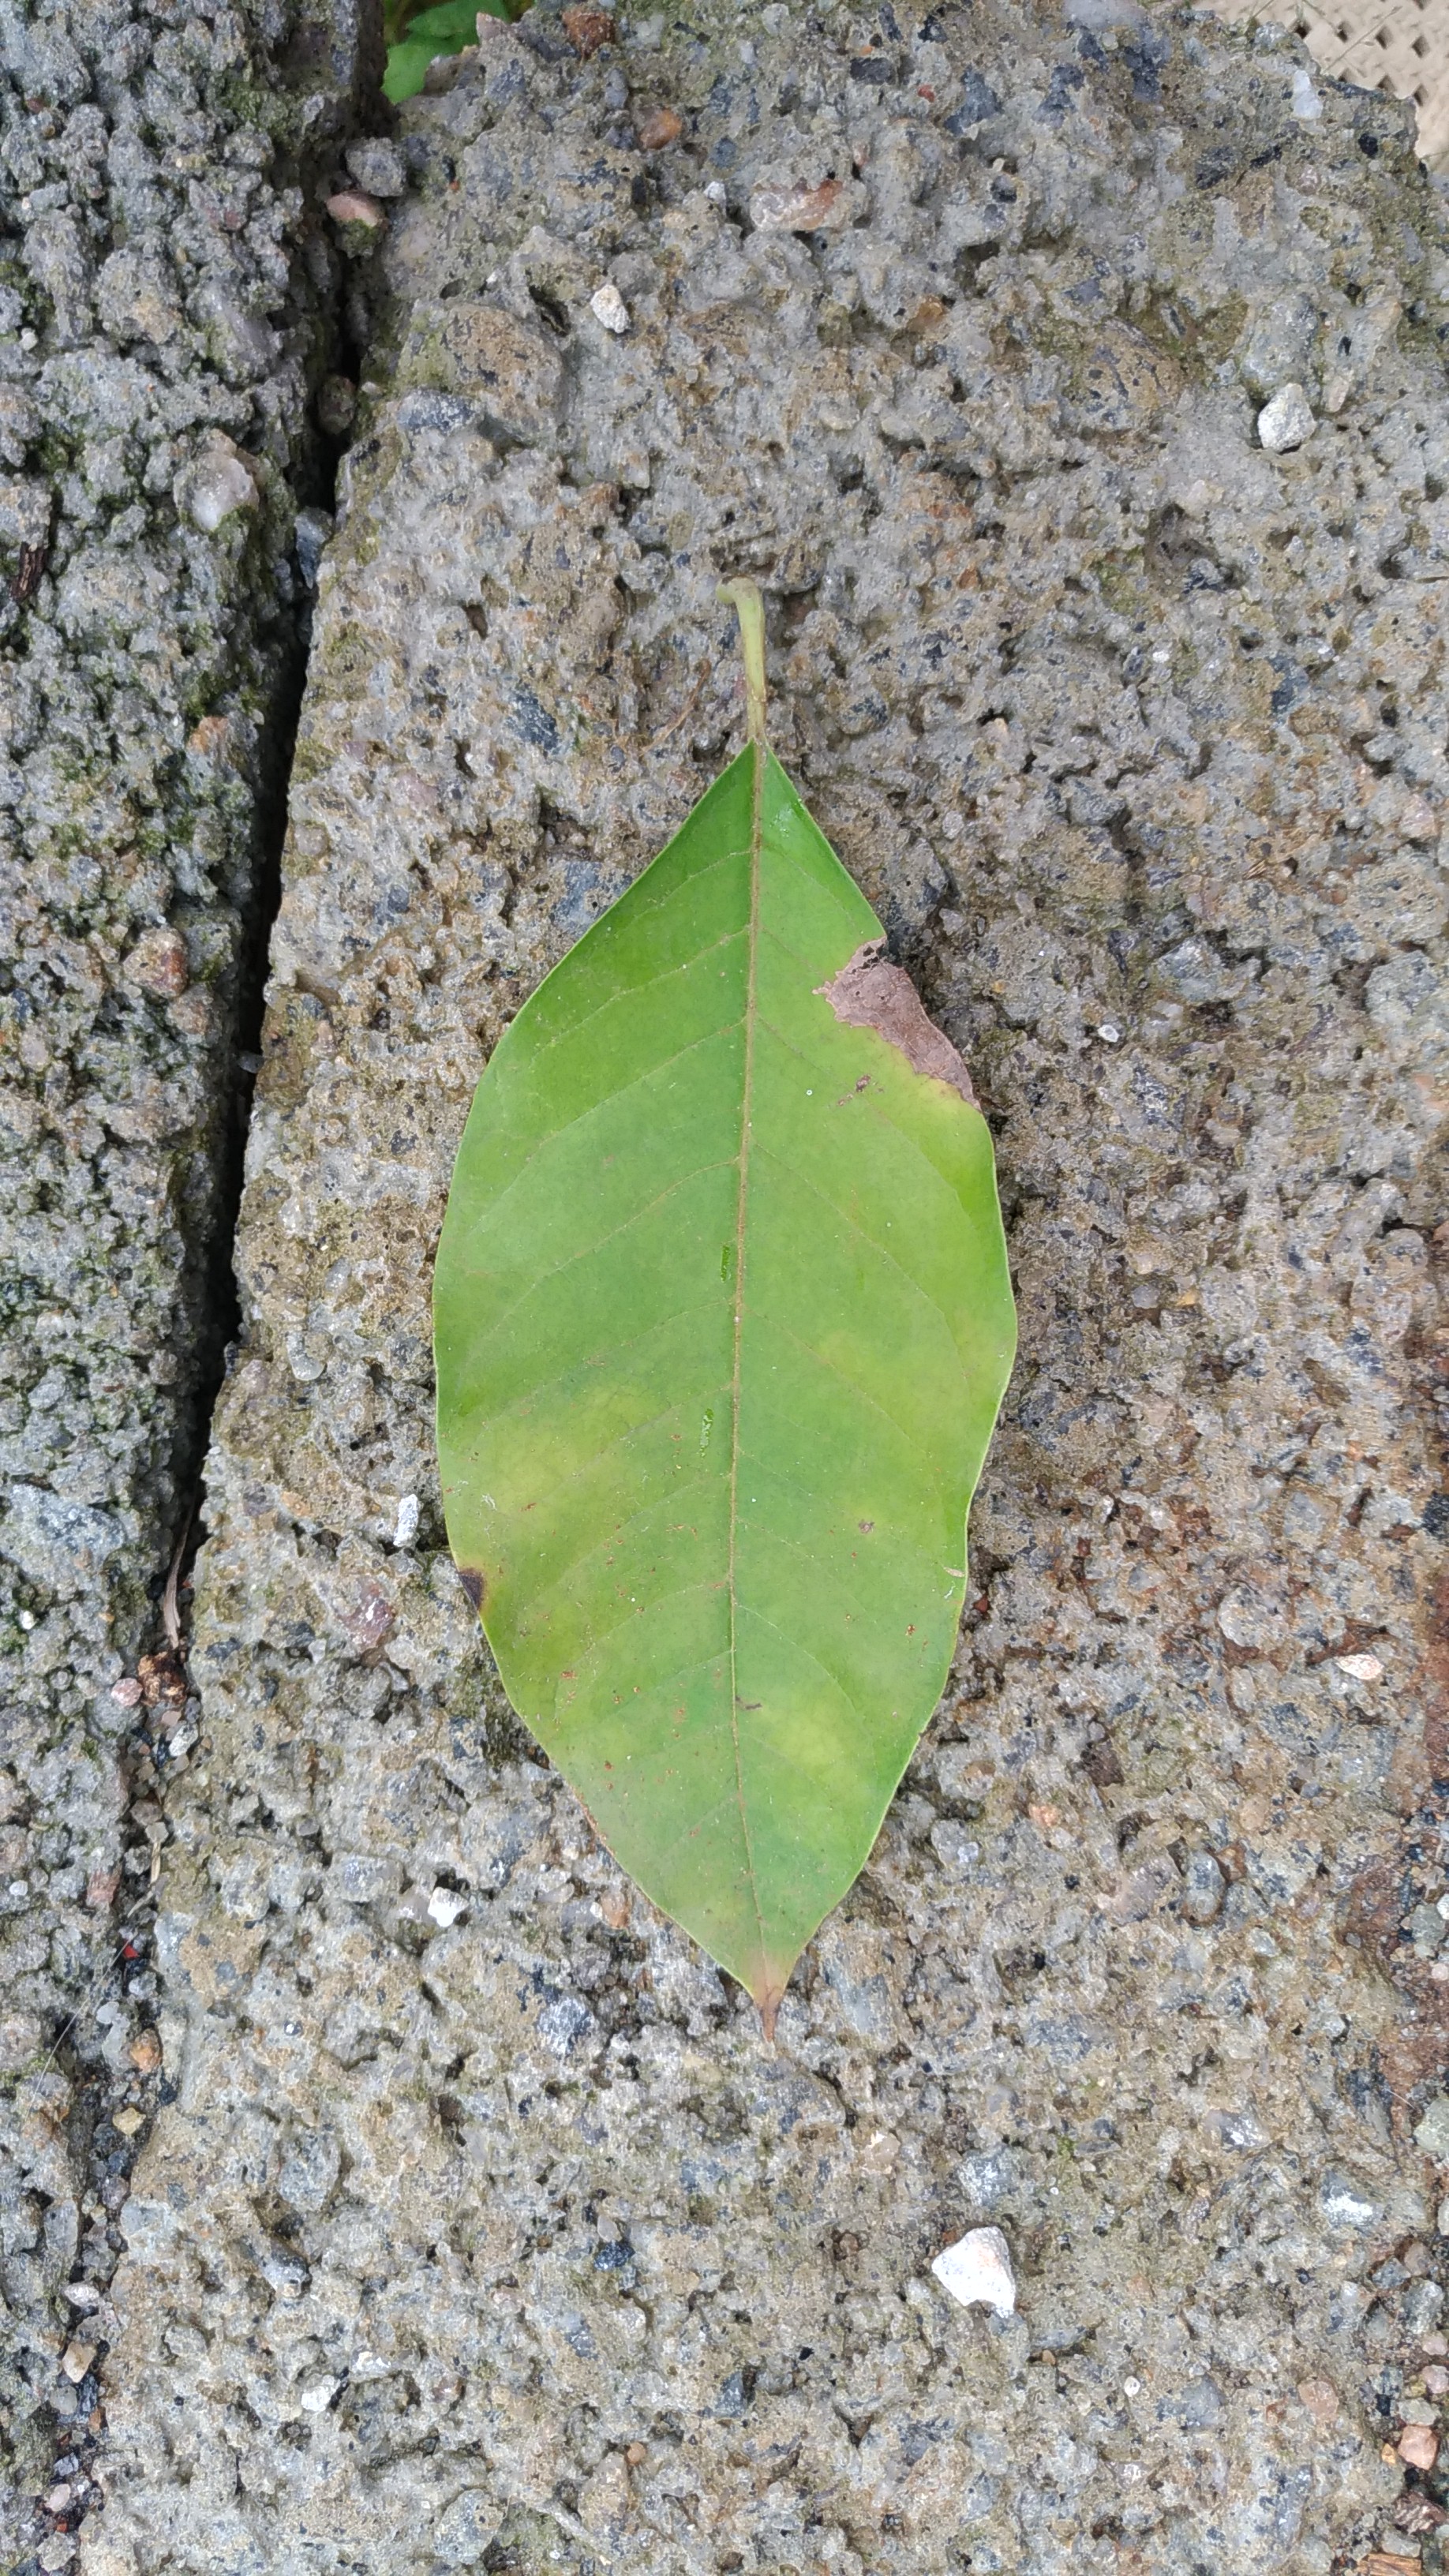
Plant: Coffee